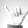
ASL letter: Y